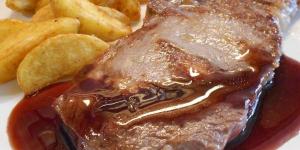
chuletas de ternera en salsa